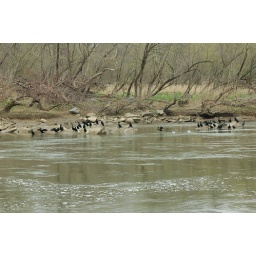
You could tell that the fish were running by the sheer numbers of Cormorants; they didn't come for the Cherry Blossoms.